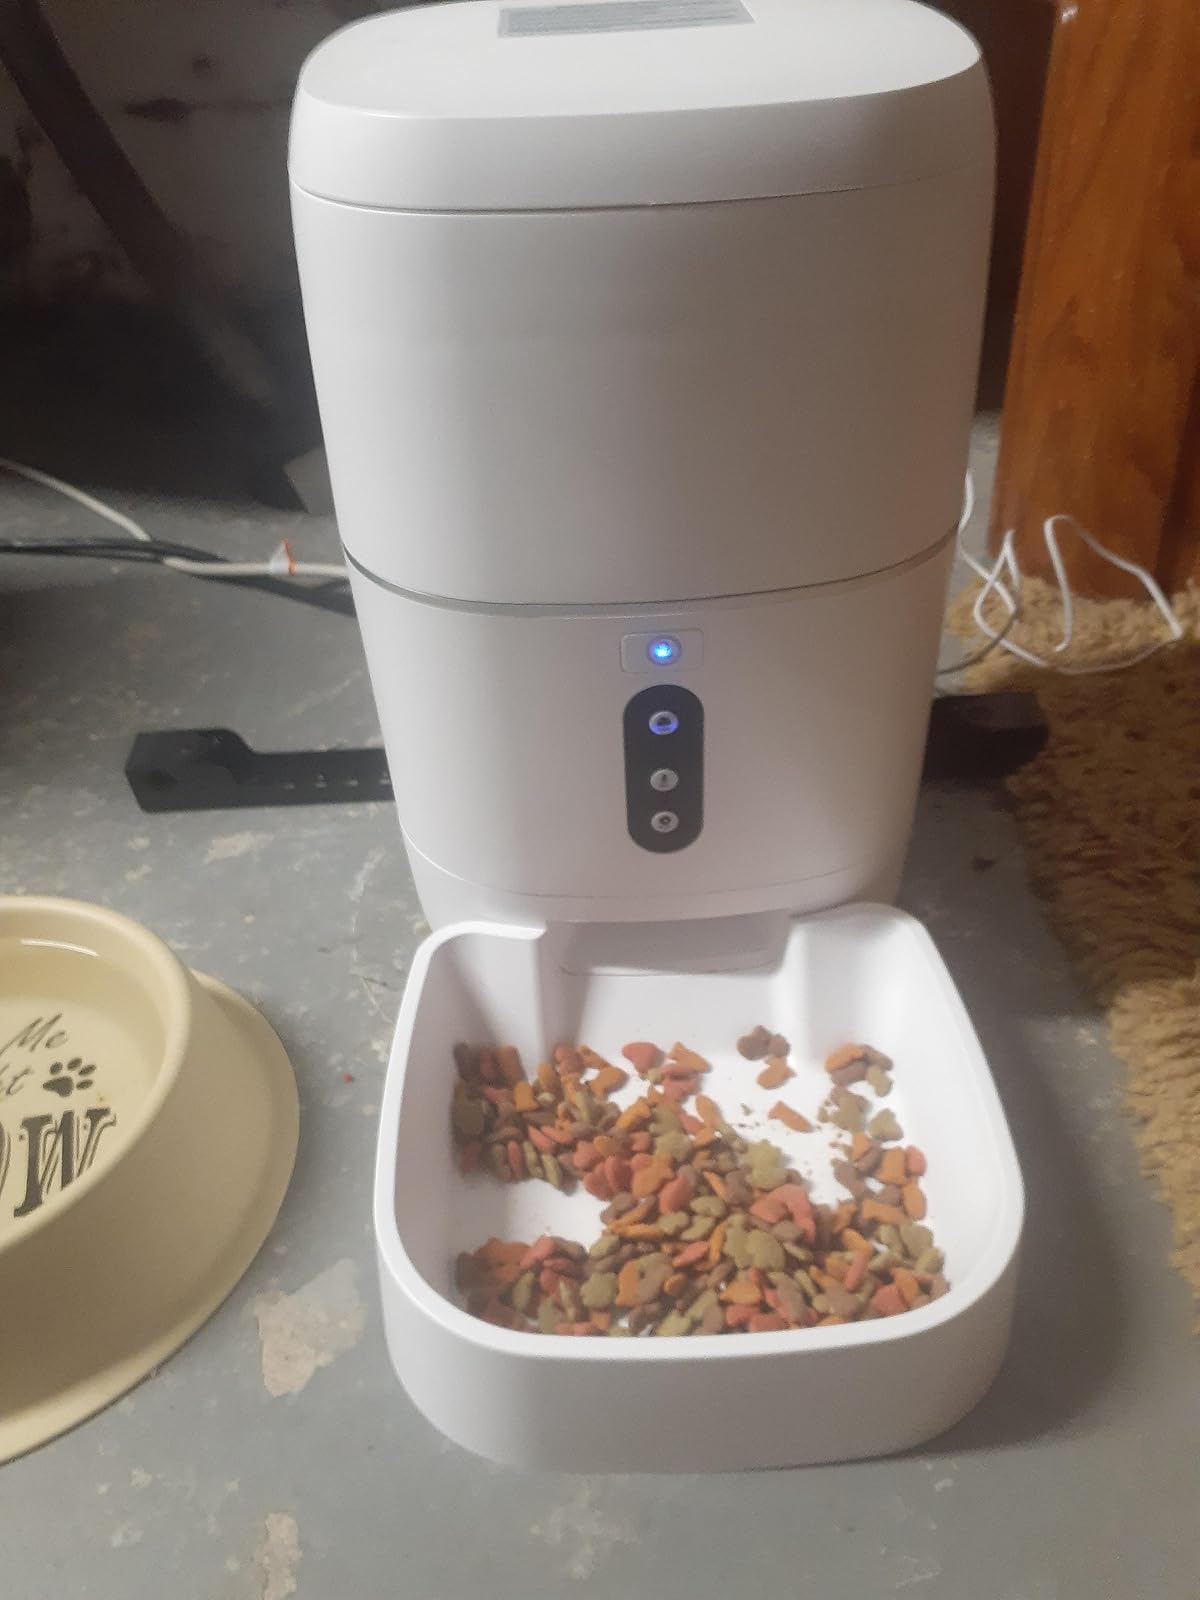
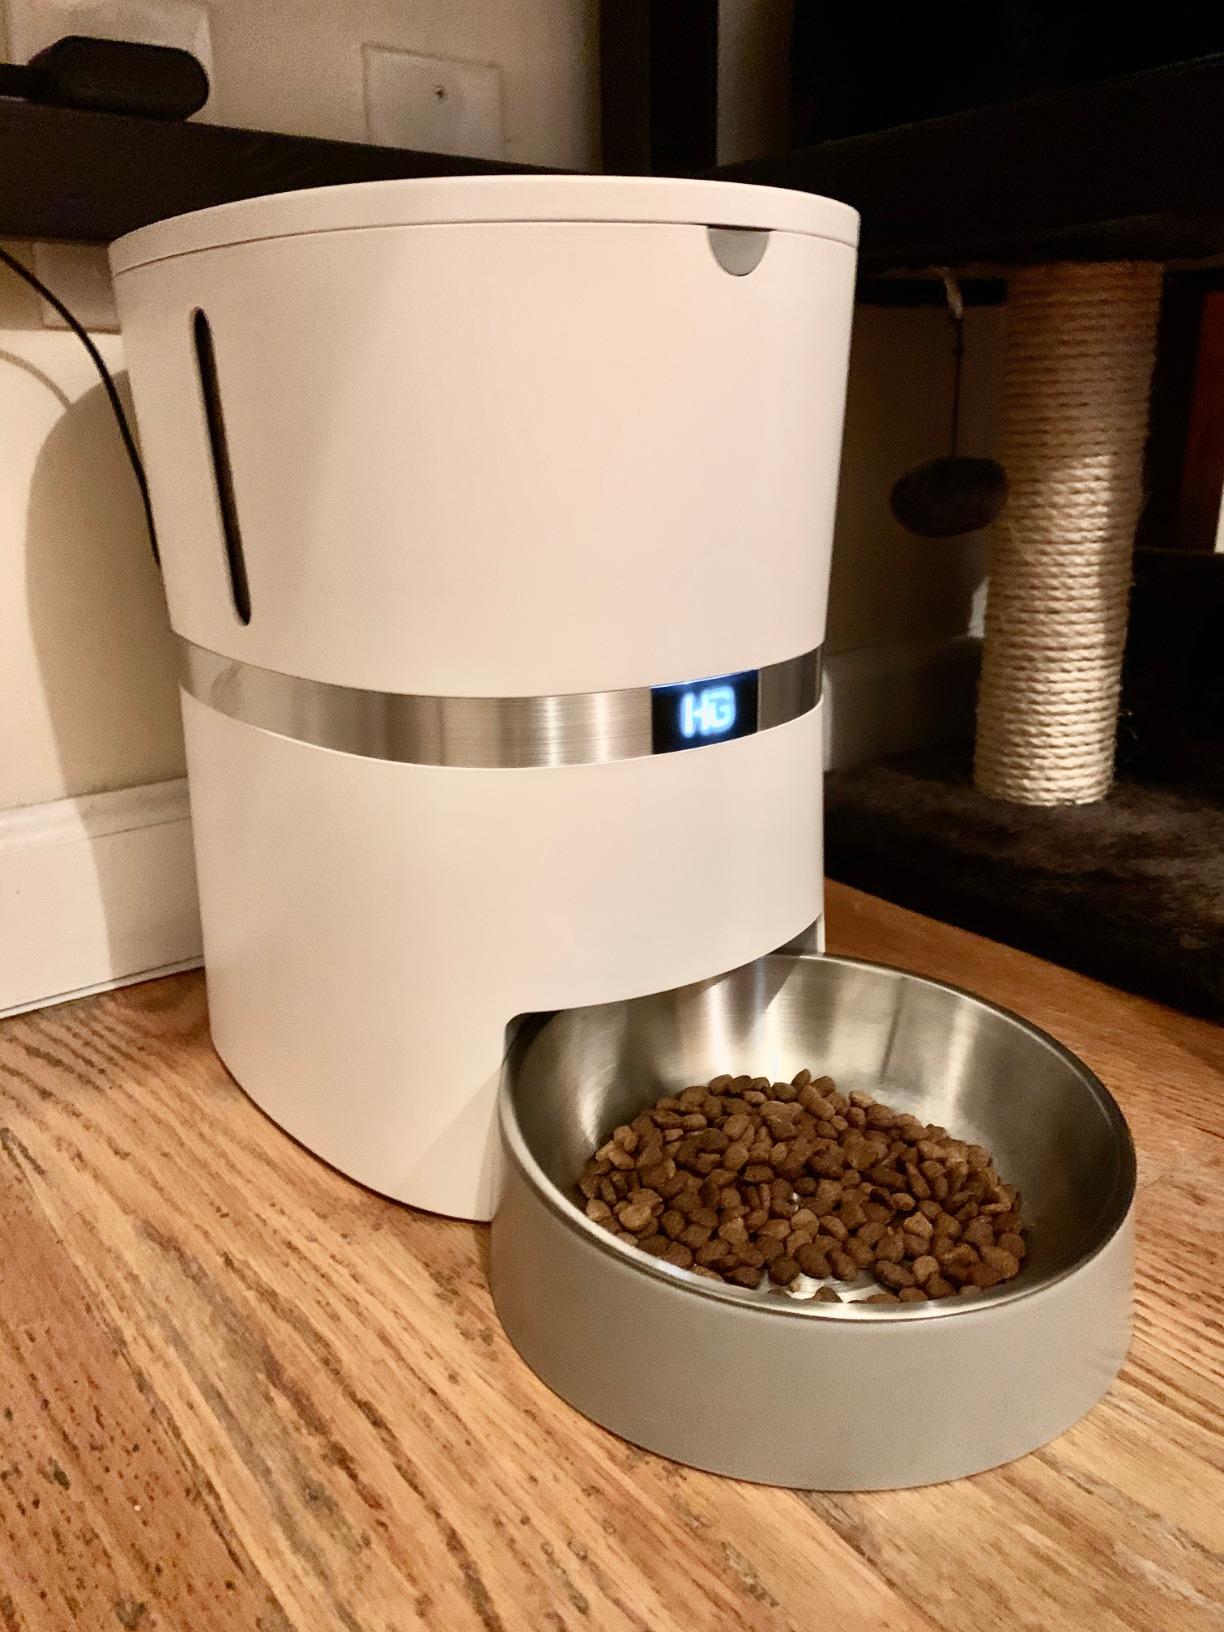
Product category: items_feeder
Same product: no